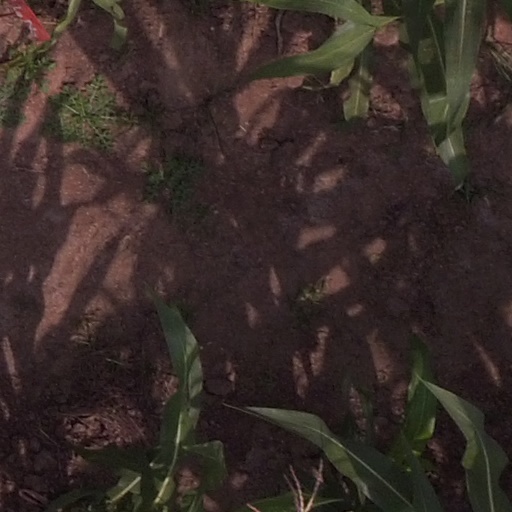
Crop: maize; corn